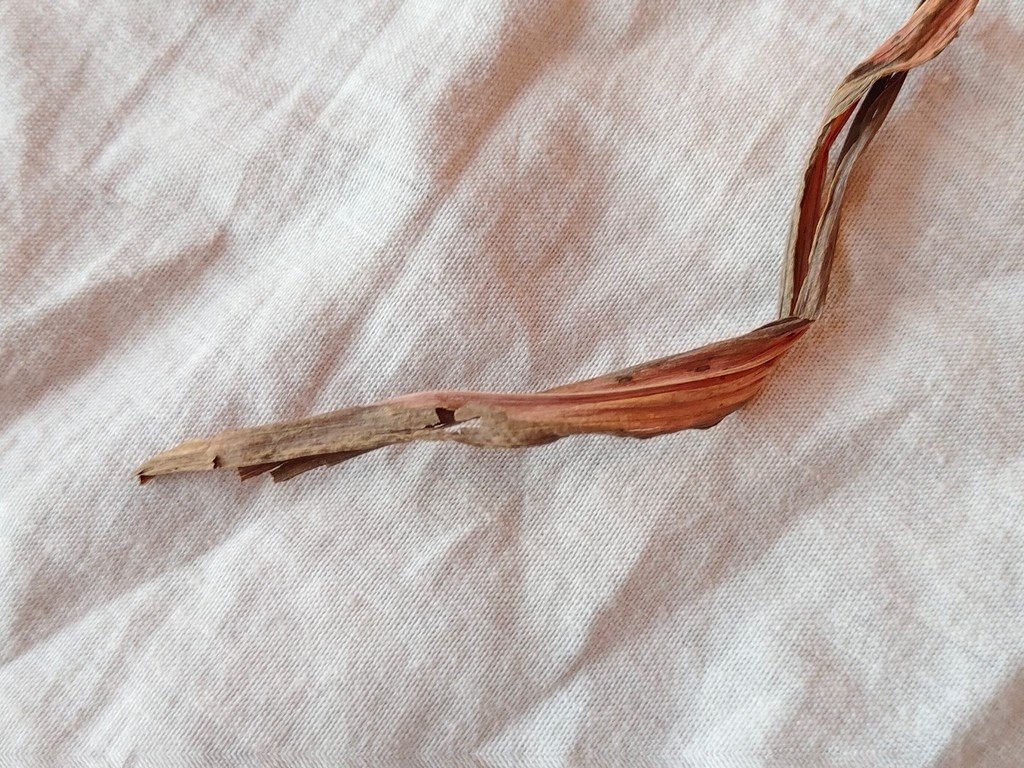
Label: Dried